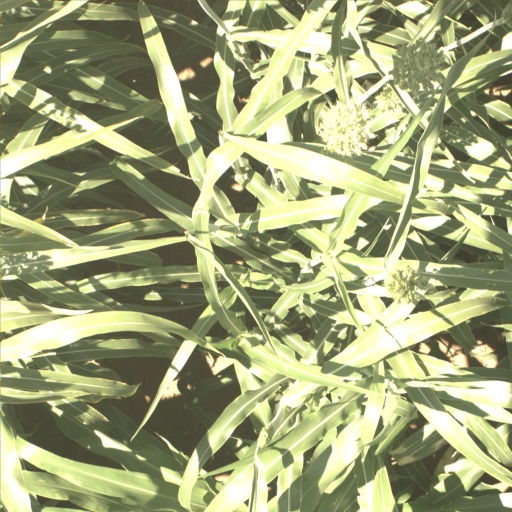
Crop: sorghum